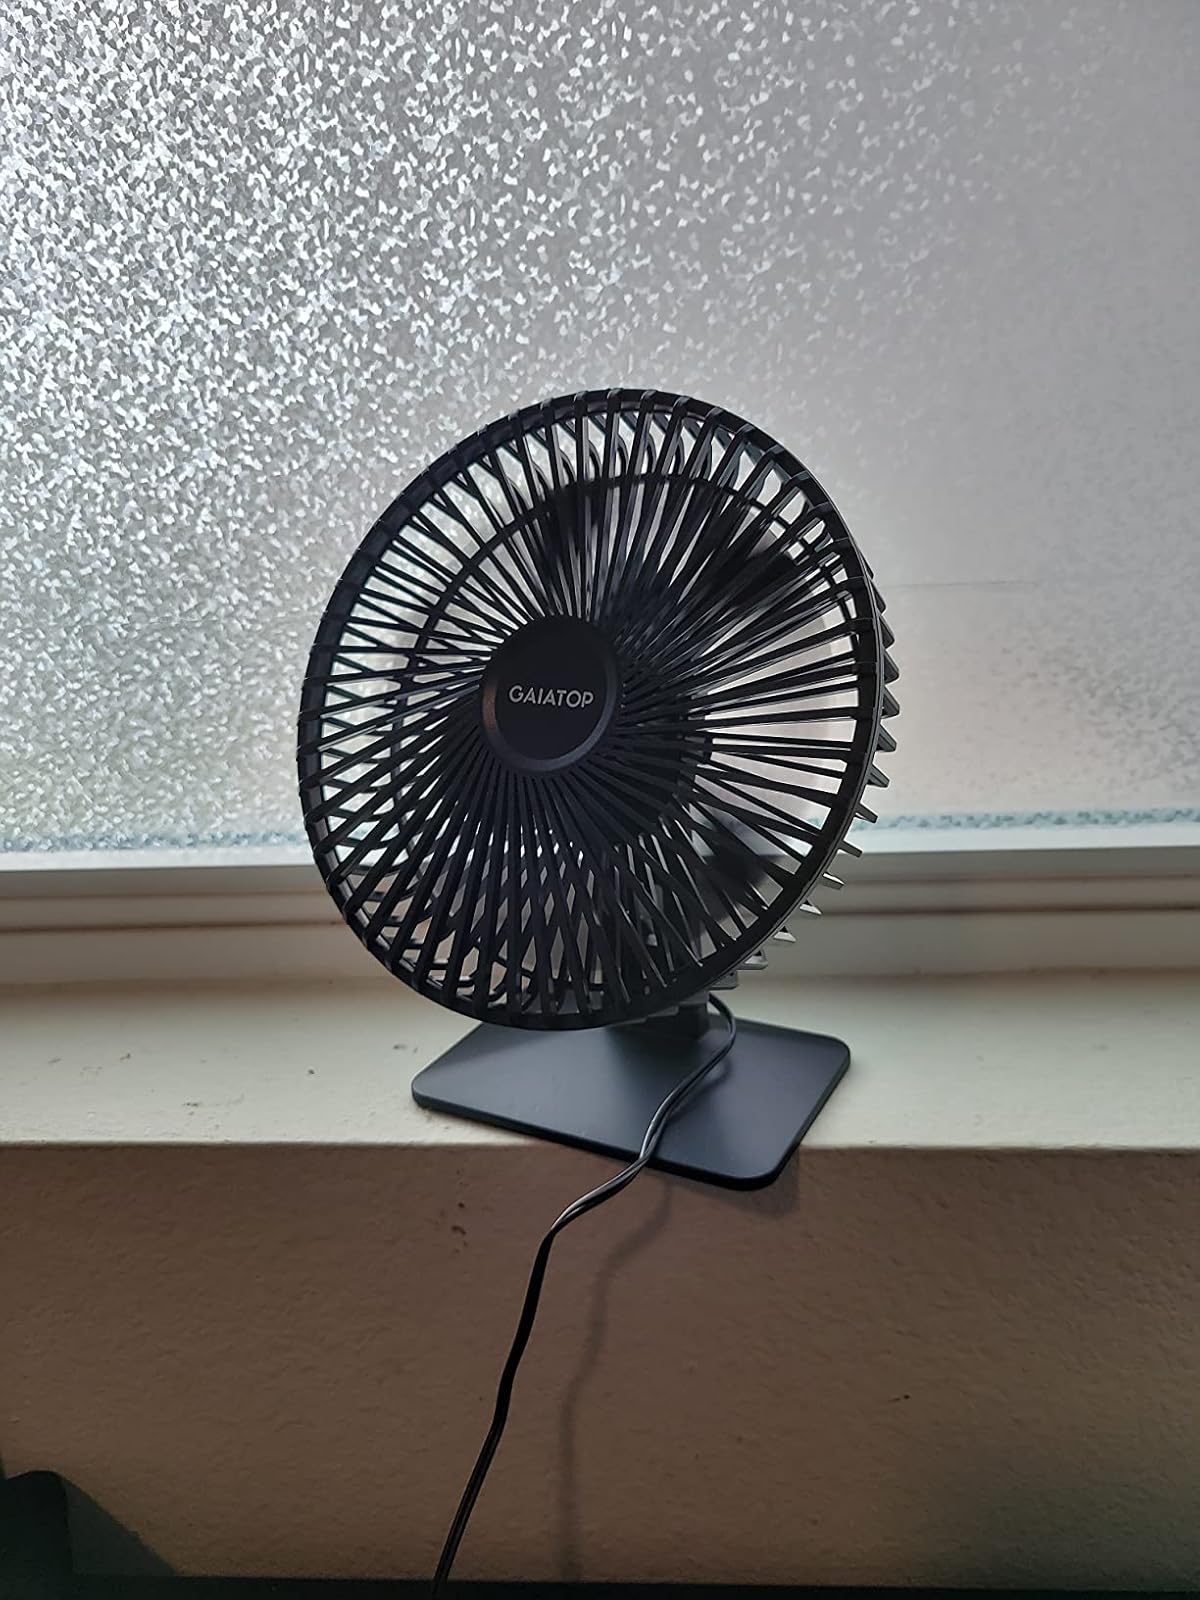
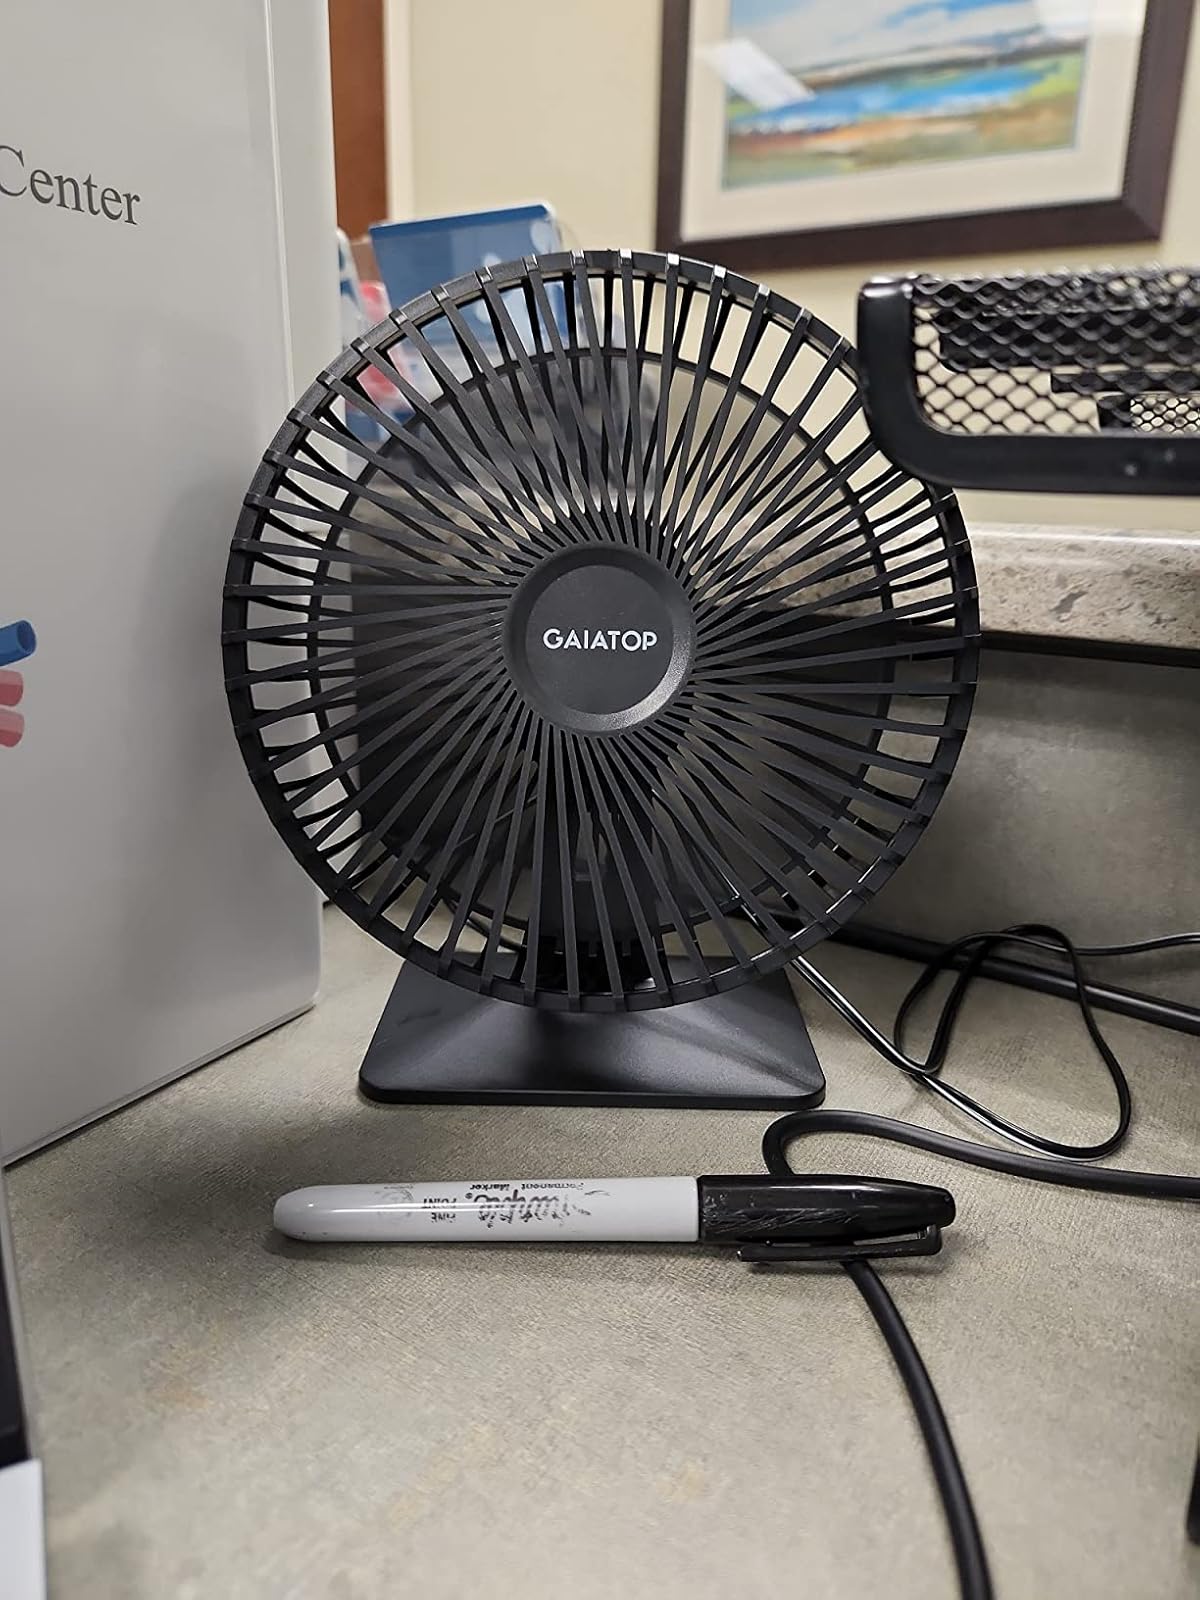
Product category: fan
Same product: yes